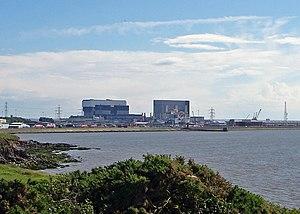
Centrale nucléaire d'Heysham. Norsk bokmål: Foto av kjernekraftverket.
La centrale nucléaire d'Heysham est située dans les environs de Morecambe dans le Lancashire sur la côte du nord-ouest de l'Angleterre.